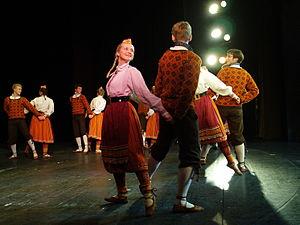
L'Estonie, en forme longue la République d'Estonie, est un pays d'Europe du Nord. Le pays partage ses frontières avec la Russie sur son flanc est et avec la Lettonie au sud. La mer Baltique s'ouvre à l'ouest, tandis que le golfe de Finlande, où se trouve la capitale Tallinn, constitue une délimitation naturelle au nord avec la Finlande. L'Estonie est traditionnellement regroupée avec ses voisins méridionaux, la Lettonie et la Lituanie, dans un ensemble géopolitique nommé pays baltes. Néanmoins, depuis l'indépendance de l'Union soviétique en 1991, le pays cherche à être reconnu comme un pays nordique proche de la Finlande, avec lequel sa population partage une grande partie de ses racines et de sa culture.